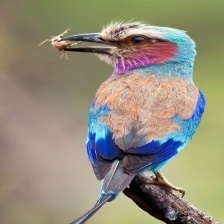
Species: LILAC ROLLER
Scientific name: CORACIAS CAUDATUS